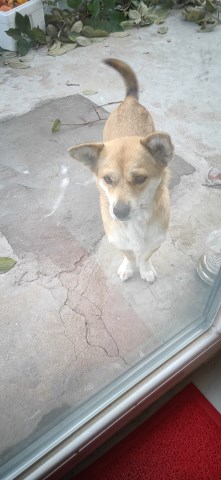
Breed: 3336-n000121-chinese_rural_dog